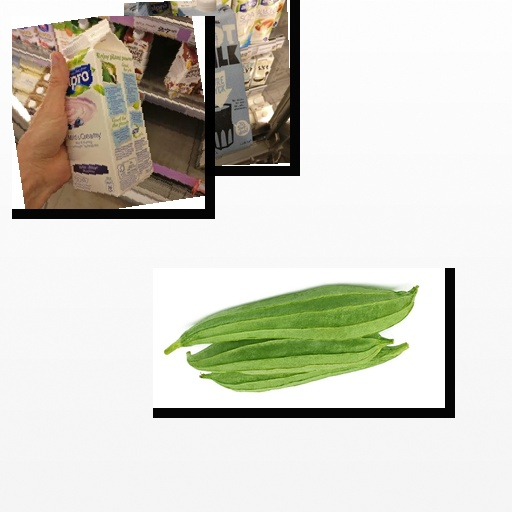
Food items: blueberry_soy_yogurt, ridge_gourd, oat_milk